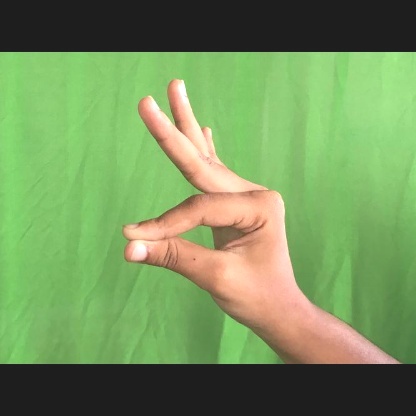
Mudra: Hamsasyam